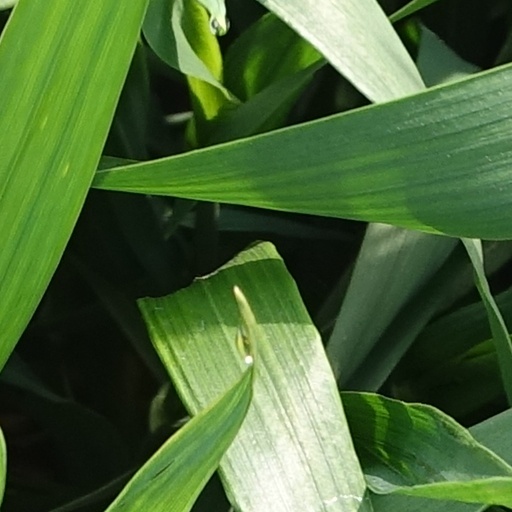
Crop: wheat